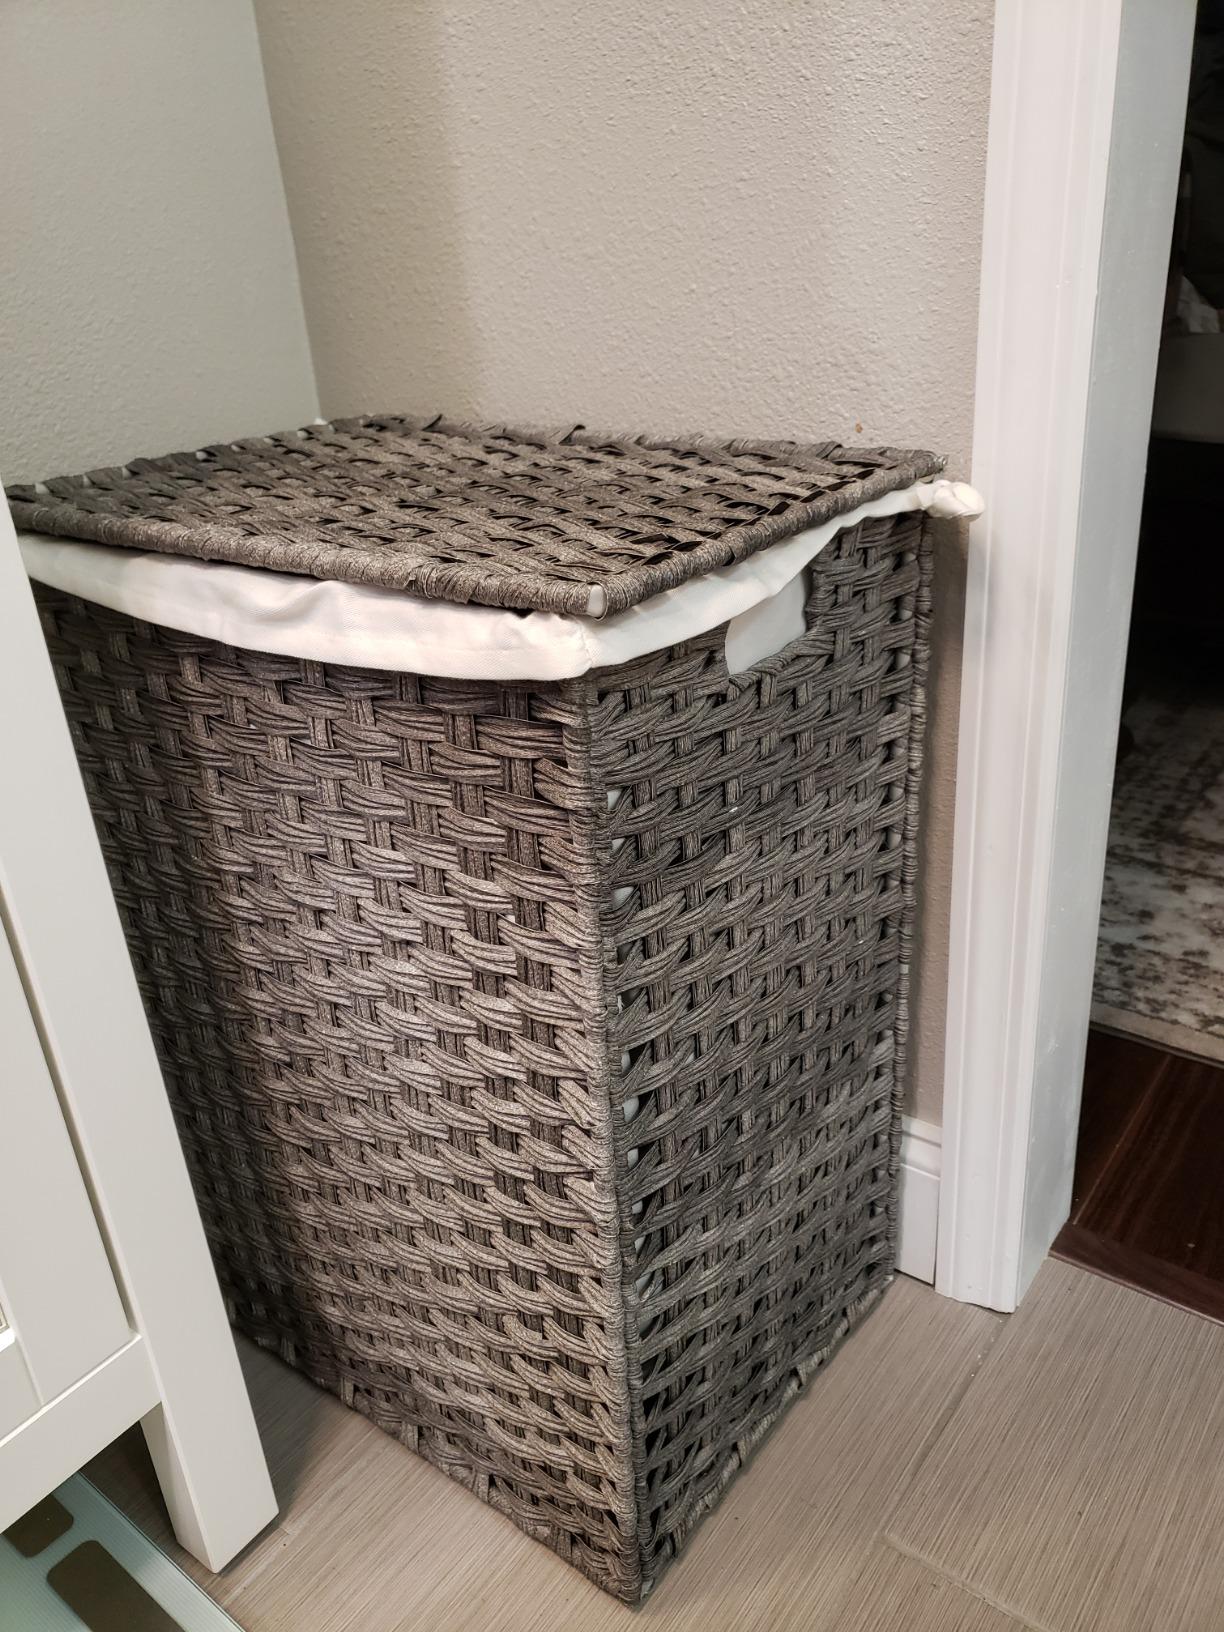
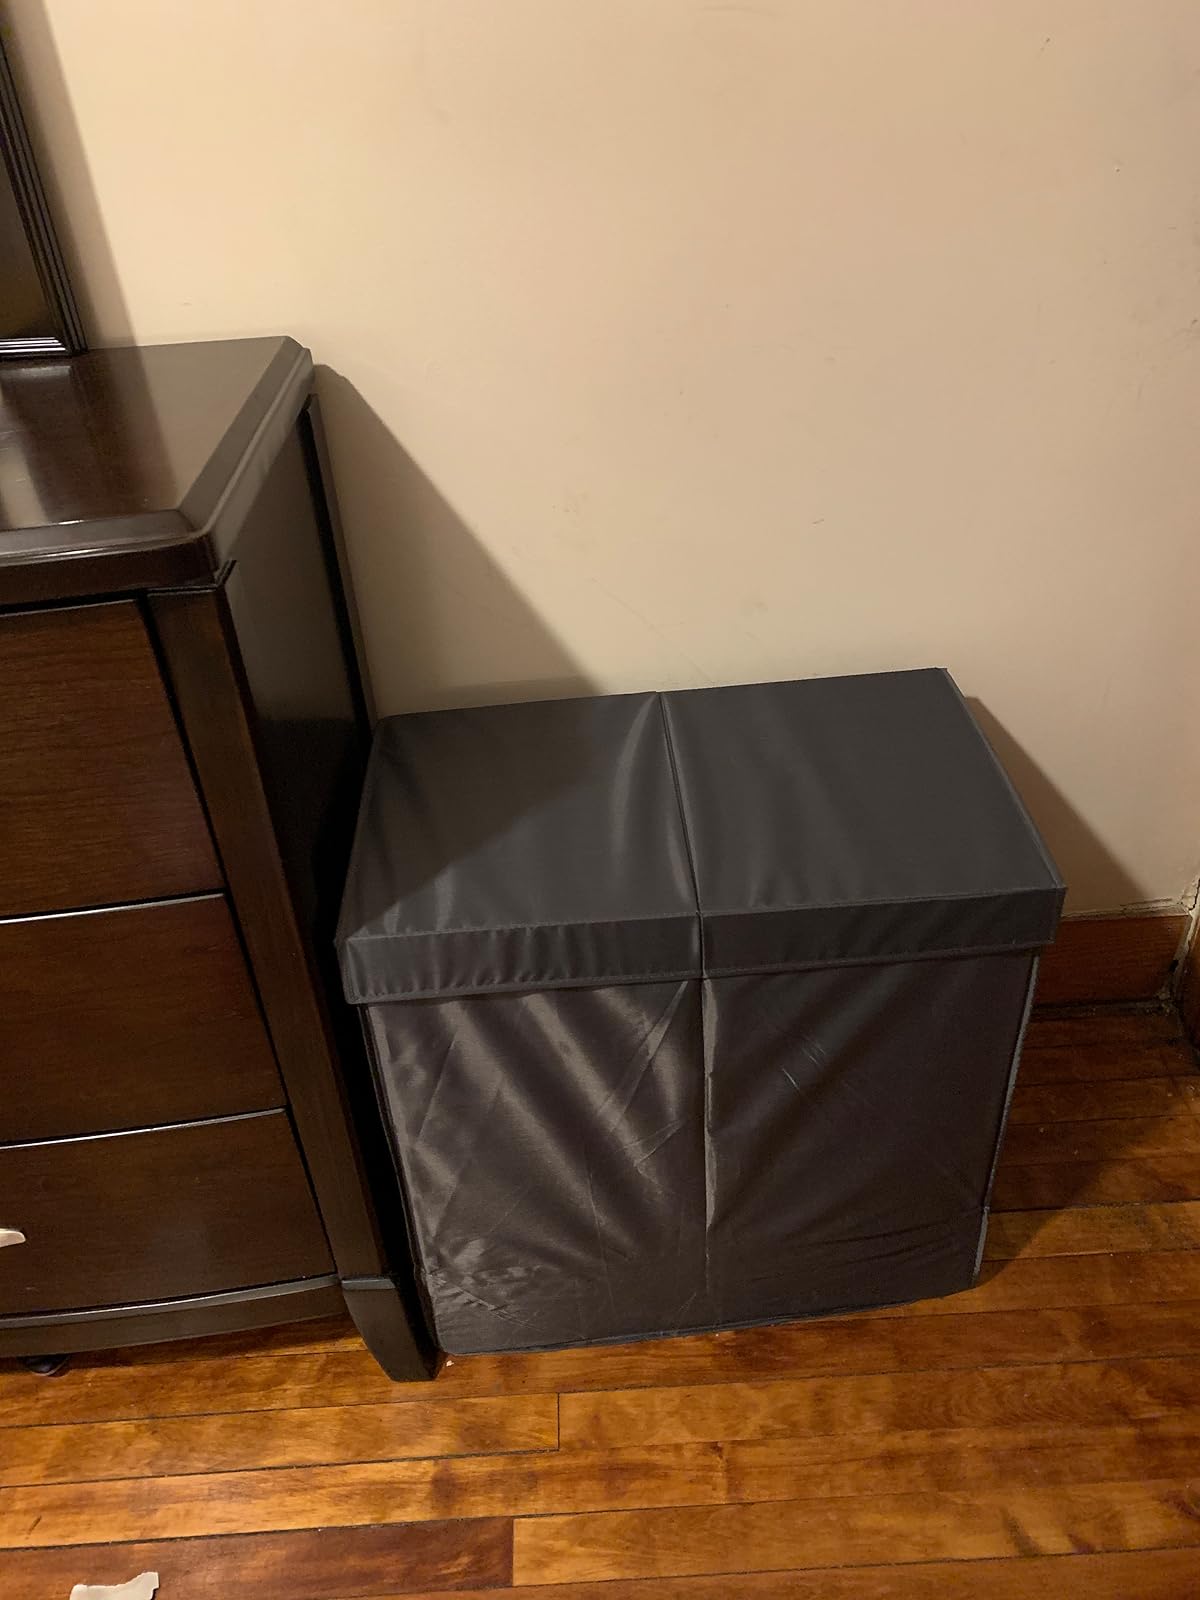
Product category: items_hamper
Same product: no